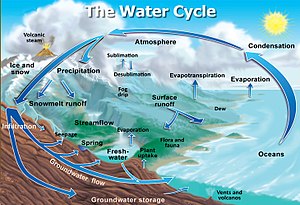
Vandets kredsløb
Vandets kredsløb
Vandets kredsløb, også kendt som det hydrologiske cyklus, er indenfor hydrologien en betegnelse for vands konstante bevægelse på, over og under Jordens overflade. Vandmassen på Jorden forbliver relativt konstant henover tid, men opdelingen af vandet i de store områder med is, ferskvand, saltvand og atmosfærisk vand varierer afhængigt af en lang række klimatiske variabler. Vandet bevæger sig fra typisk fra et sted til et andet, såsom fra floder til hav, eller fra havet til atmosfæren, via de fysiske processer fordampning, kondensering, nedbør, infiltration, etc. Ved disse processer gennemgår vandet flere former: flydende, fast og damp.